Limacus flavus

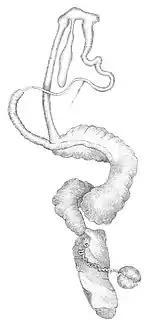
Drawing of reproductive system of "Limacus flavus".

The yellow slug is common in Scotland, England, Wales and Ireland as well as most of southern and western Europe. It has been accidentally introduced in many other parts of the world.